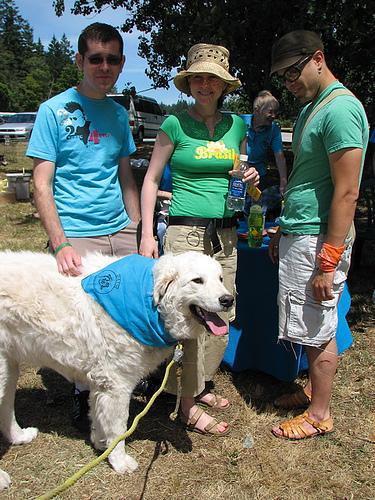
kuvasz